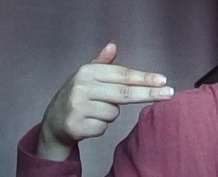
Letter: ghain